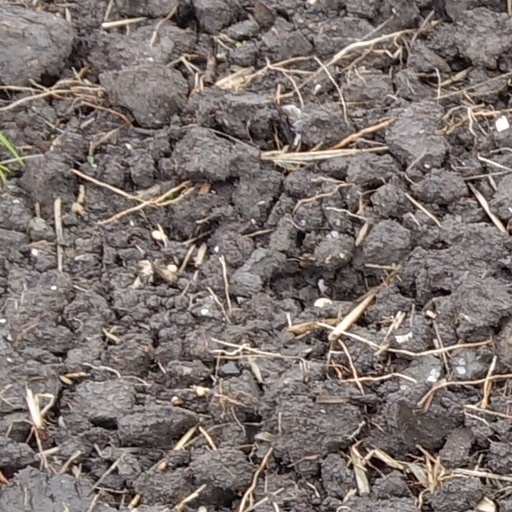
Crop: wheat